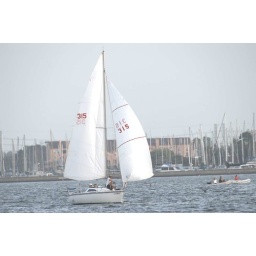
Clear Lake, Texas Wednesday sail boat races in 2005